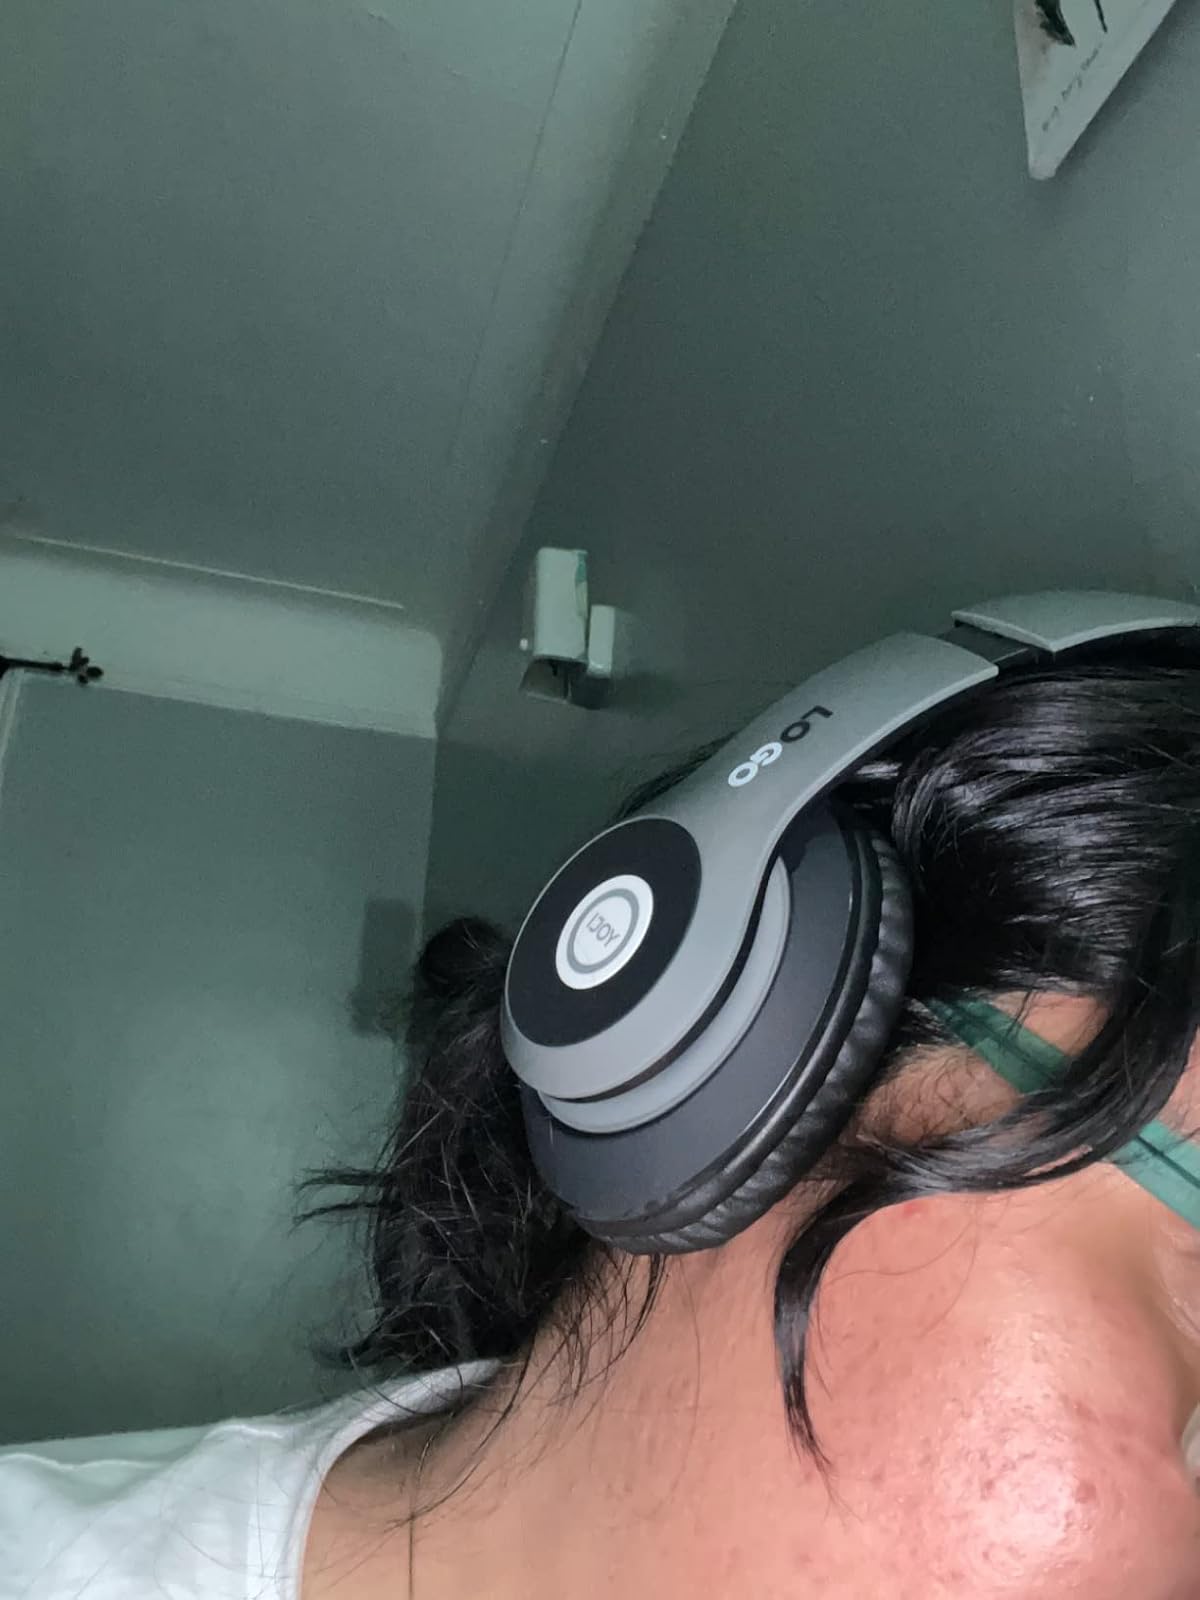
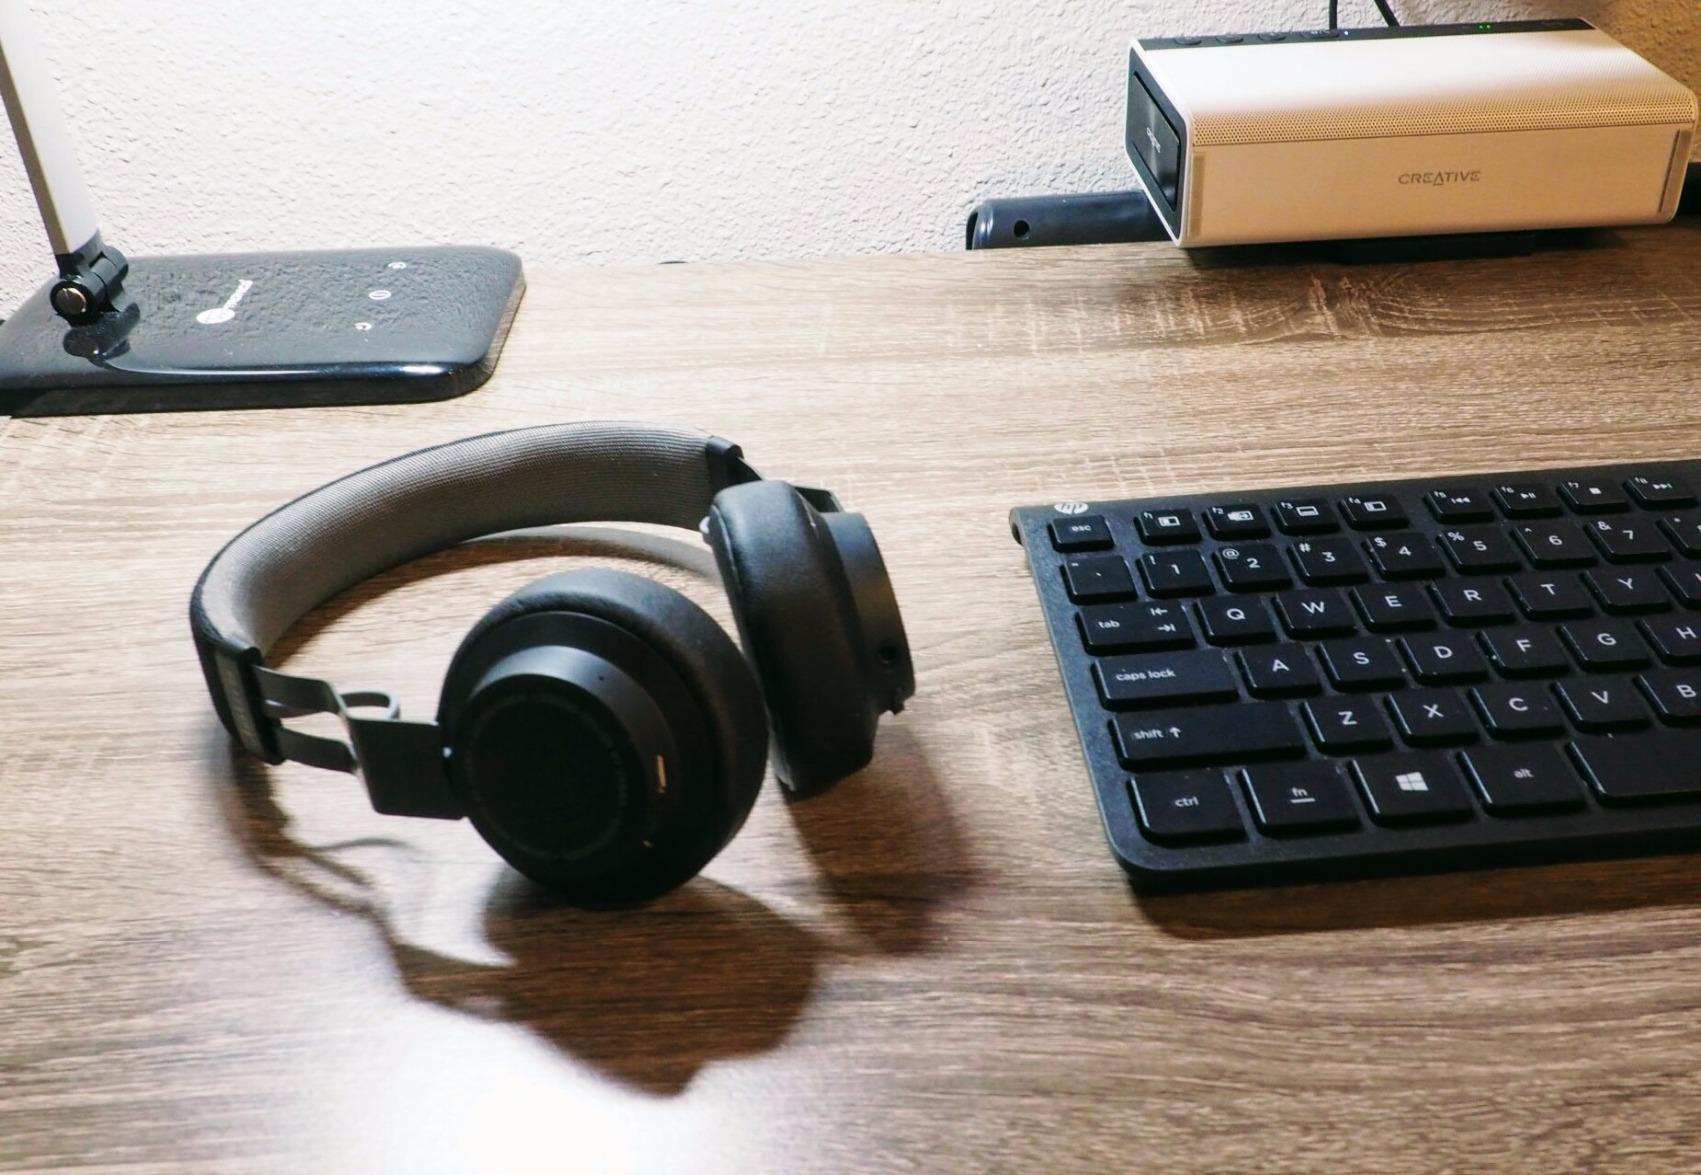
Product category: headphones
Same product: no